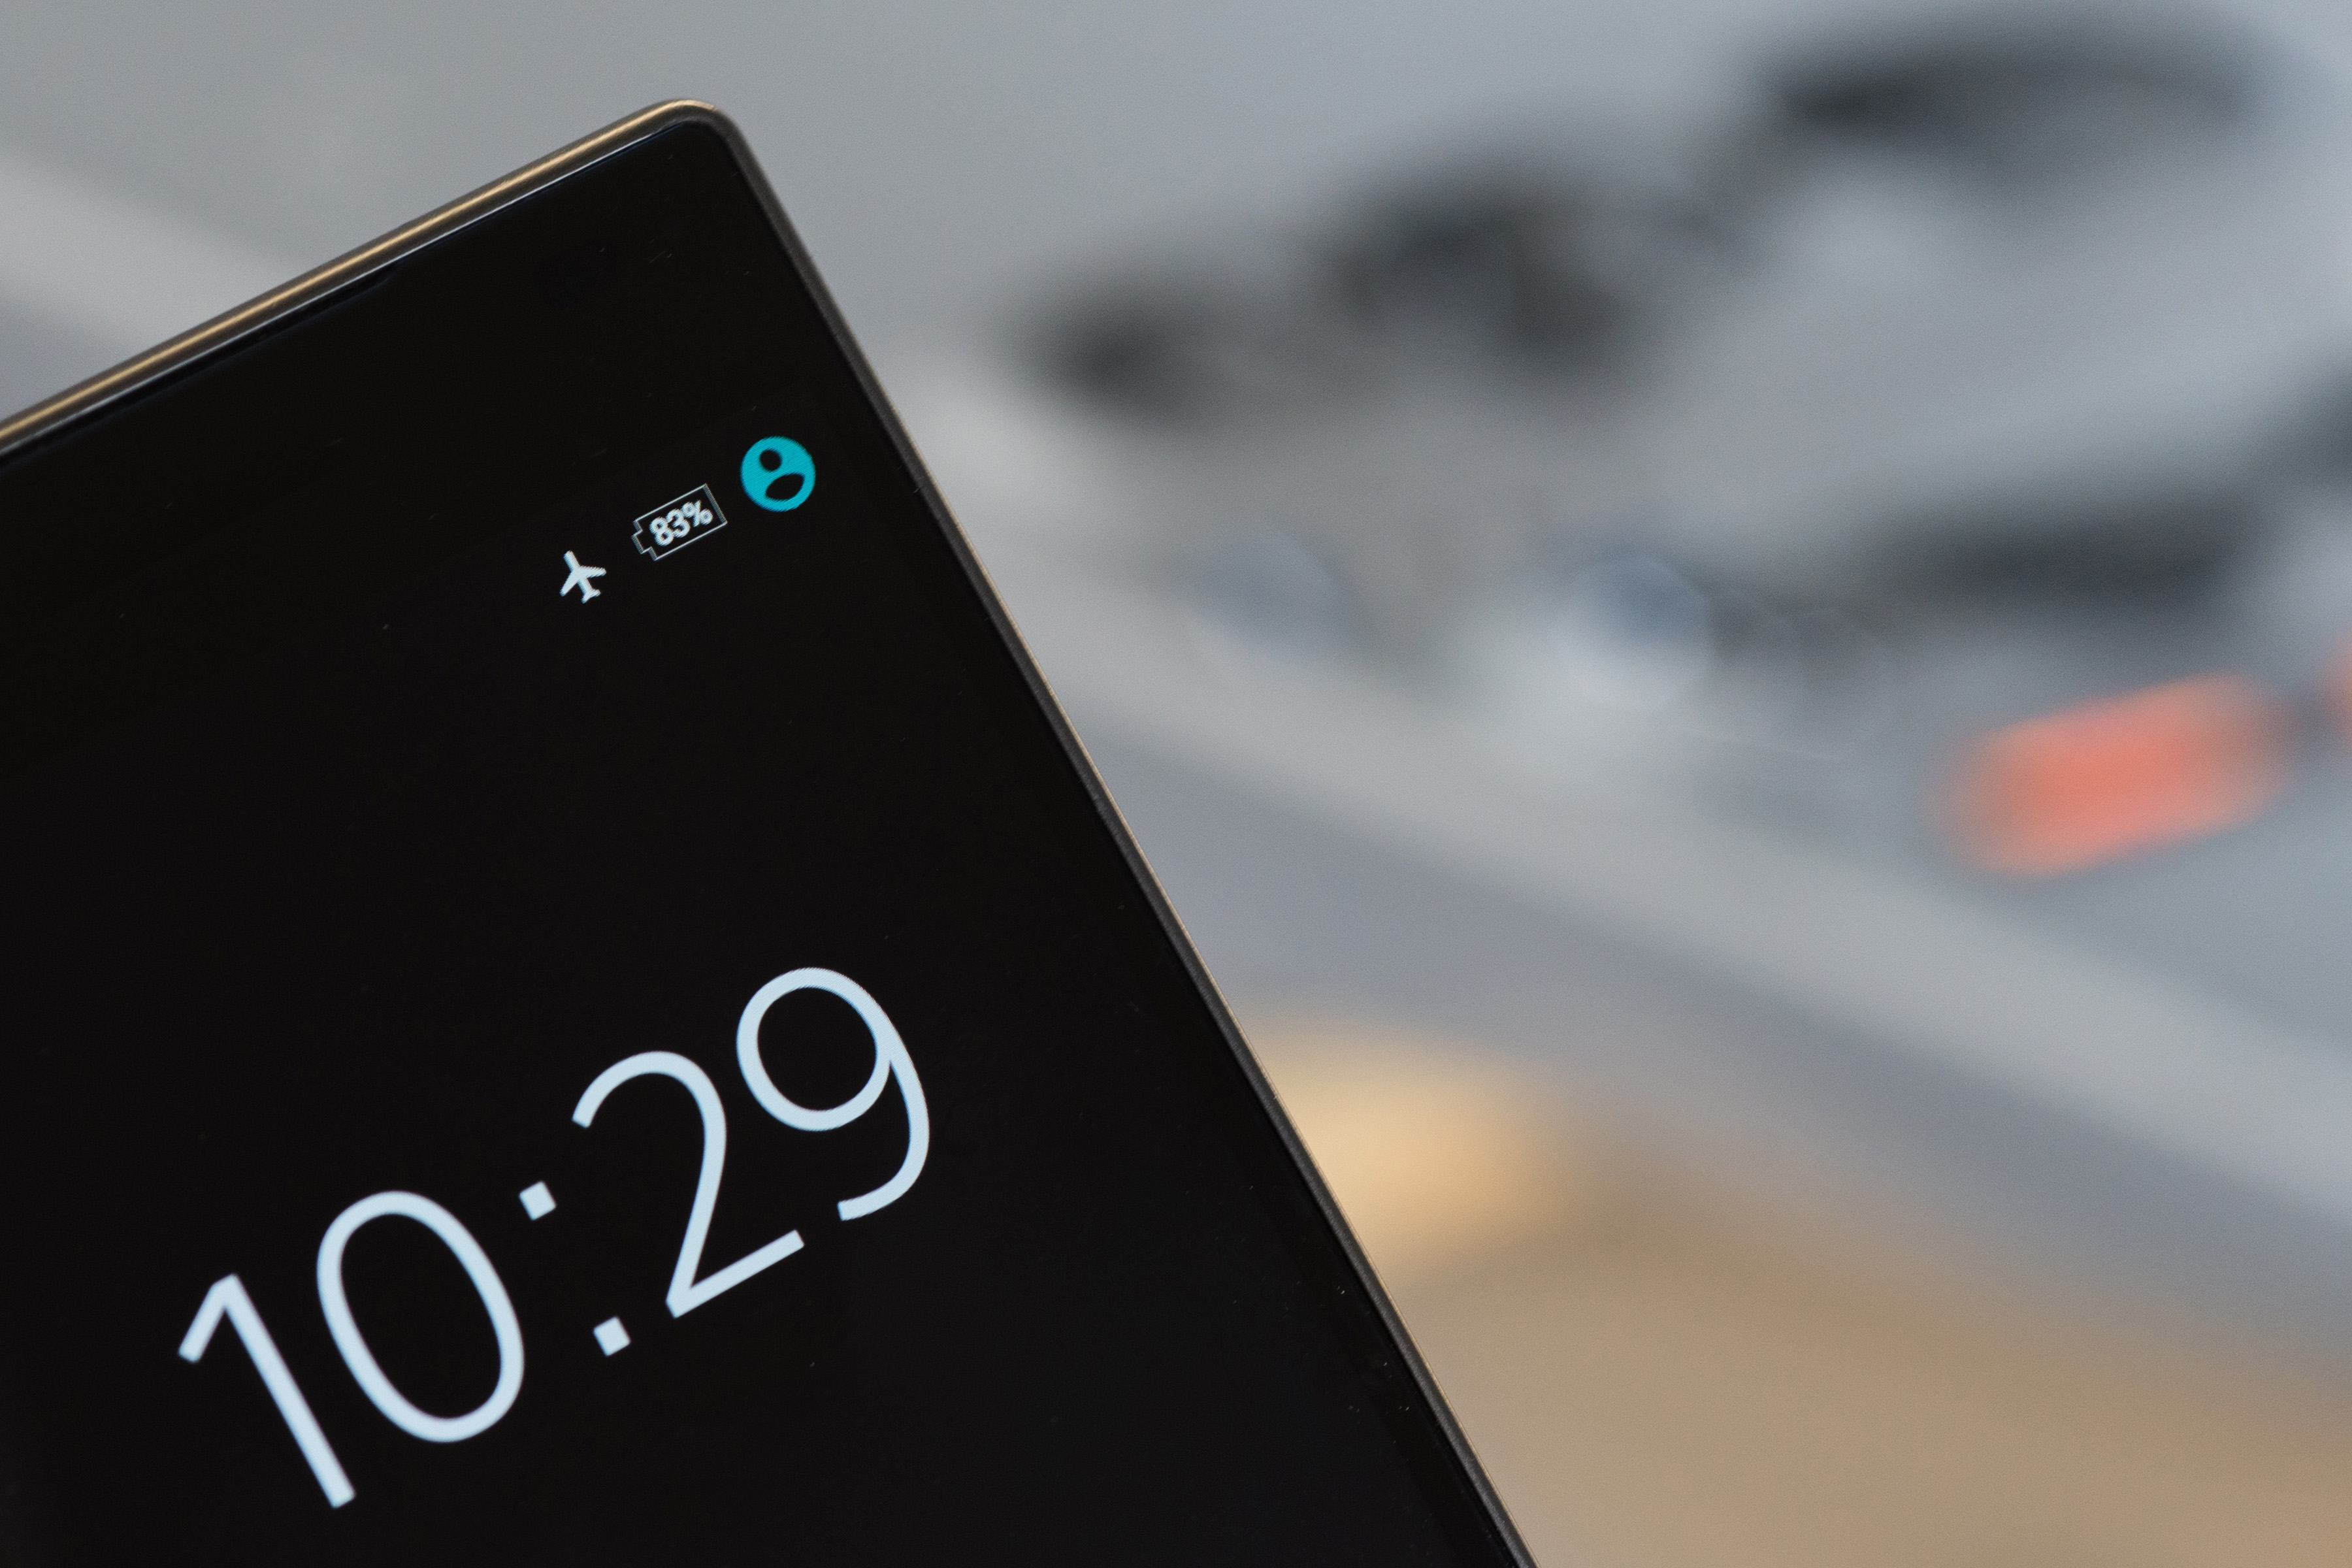
gadget, smartphone, communication device, mobile phone, electronic device, technology, portable communications device, iphone, font, Material property, brand, logo, multimedia, icon